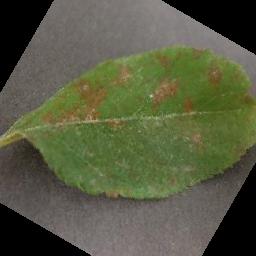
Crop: apple
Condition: cedar_rust